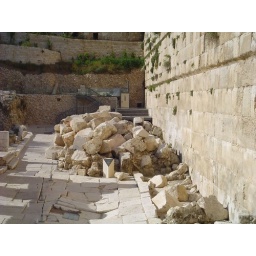
That smashed in part of the street is where the arched bridge fell in.